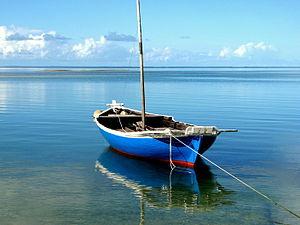
Un bokkura est le plus petit type de bateau à rames et plu rarement à voile, couramment utilisé aux Maldives pour la pêche et le transport sur de courtes distances.